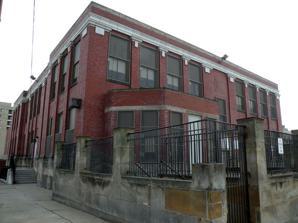
Building: Letsche Elementary School
Country: United States of America
Year built: 1905
United States historic place Letsche Elementary School U.S. National Register of Historic Places Pittsburgh Landmark – PHLF Show map of Pittsburgh Show map of Pennsylvania Show map of the United States Location 1530 Cliff St., Pittsburgh, Pennsylvania Coordinates 40°26′41″N 79°59′16″W / 40.4448°N 79.9879°W / 40.4448; -79.9879 Area 1 acre (0.40 ha) Built 1905 Architect Steen, Marion M. Architectural style Classical Revival, Art Deco MPS Pittsburgh Public Schools TR NRHP reference No. 86002682 Significant dates Added to NRHP September 30, 1986 Designated PHLF 2002 The Letsche Elementary School (also known as Letsche Alternative Learning Center and Letsche Education Center) located in the Crawford–Roberts neighborhood of  in Pittsburgh , Pennsylvania is a building from 1905. It was listed on the National Register of Historic Places in 1986. References Wikimedia Commons has media related to Letsche Elementary School .